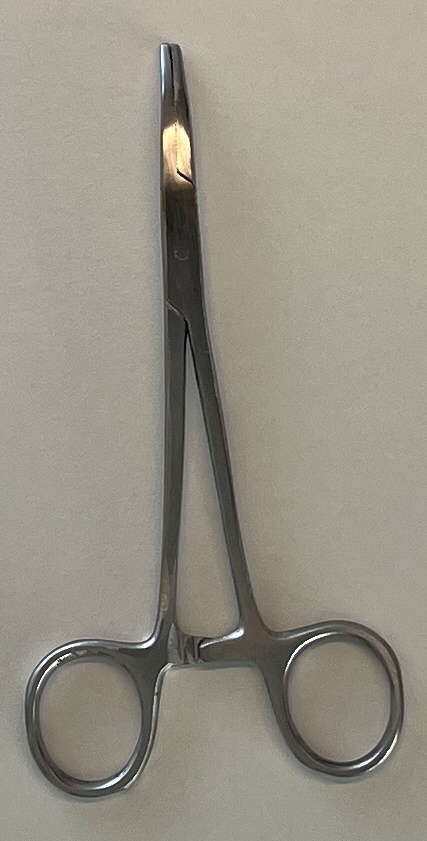
Hinged instrument state: closed